Tonight: Franz Ferdinand

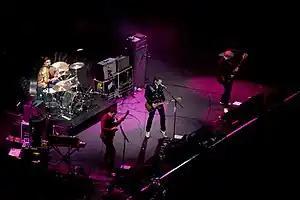
The band performing live in 2009, following the release of "Tonight".

On 19 August 2008, Franz Ferdinand released "Lucid Dreams" through iTunes and made it available for streaming on their official website. It is also featured on the "Madden NFL 09" soundtrack. The track on the album differs from this version and is four minutes longer. The song peaked at number 35 on the "Billboard" Canadian Hot 100. "Ulysses" was released on 19 January 2009. The song received its first airplay during Zane Lowe's radio show on BBC Radio 1 on 17 November 2008 and was made available for streaming on the band's MySpace Music profile later that day. It peaked at number 20 on the UK Singles Chart and number 20 on the "Billboard" Alternative Songs chart. It also charted in several other countries, marking a significant chart performance. "No You Girls" was released as a single on 6 April. The song was used in a commercial for the iPod Touch. The song peaked at number 22 in the UK and number 106 on the "Billboard" Hot 100, making it their first single to chart in the Hot 100 since "Do You Want To". It peaked in several other countries, as well, also marking a significant chart performance.